Gordon Freeman

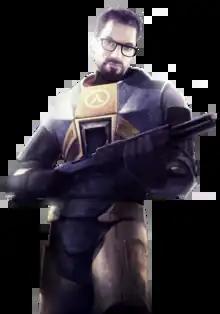
Gordon in "Half-Life 2" (2004)

Gordon Freeman is the silent protagonist of the "Half-Life" video game series, created by Gabe Newell and designed by Marc Laidlaw of Valve. His first appearance is in "Half-Life" (1998). Gordon is depicted as a bespectacled white man from Seattle, with brown hair and a signature circle beard, who graduated from MIT with a PhD in theoretical physics. He was an employee at the fictional Black Mesa Research Facility. Controlled by the player, Gordon is often tasked with using a wide range of weapons and tools to fight alien creatures such as headcrabs, as well as Combine machines and soldiers. Gordon's character has been well received by critics and gamers, and various gaming websites often consider him to be one of the greatest video game characters of all time, including UGO and "GameSpot".